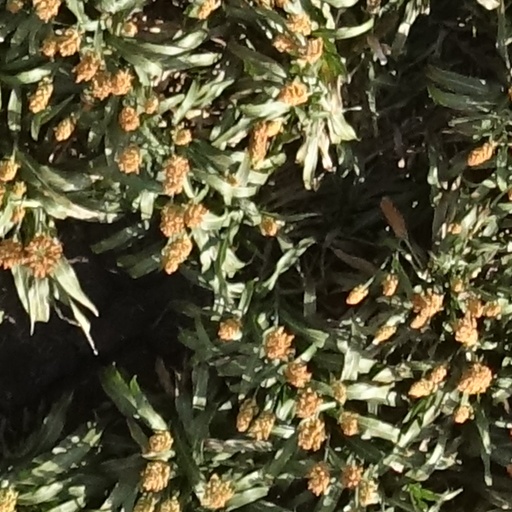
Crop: sorghum